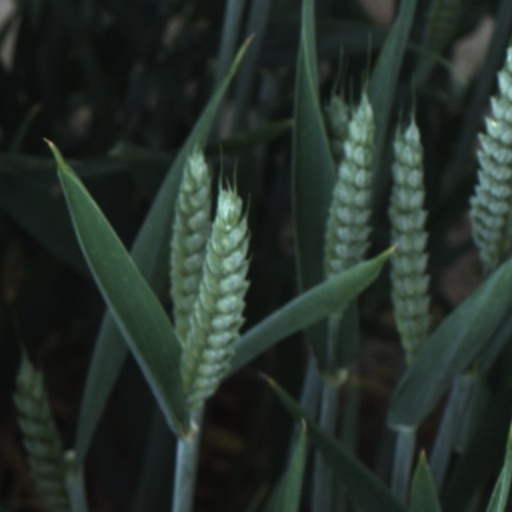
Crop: wheat